Hanau-Münzenberg

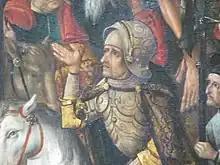
Philipp I (The Younger) on an altarpiece in Wörth am Main

In 1452, after a reign of only one year, Count Reinhard III of Hanau (1412–1452) died. The heir was his son, Philip I (the Younger) (1449–1500), only four years old. For the sake of the continuity of the dynasty after years of political fighting, his relatives and other important decision-makers in the county agreed not to turn to the 1375 primogenitur statute of the family – one of the oldest in Germany – but to separate the administrative district of Babenhausen from the county of Hanau and let the heir's uncle and brother of the deceased, Philip I (the Elder) (1417–1480), have it in his own right as a county. This arrangement of 1458 allowed him to have a befitting marriage and offspring entitled to inherit, and so increased the chances of survival of the comital house. This created the Line of Hanau-Lichtenberg. Later on – to distinguish the "old" county from Hanau-Lichtenberg – the part of the county which stayed with Philip I (the Younger) was called "Hanau-Münzenberg".